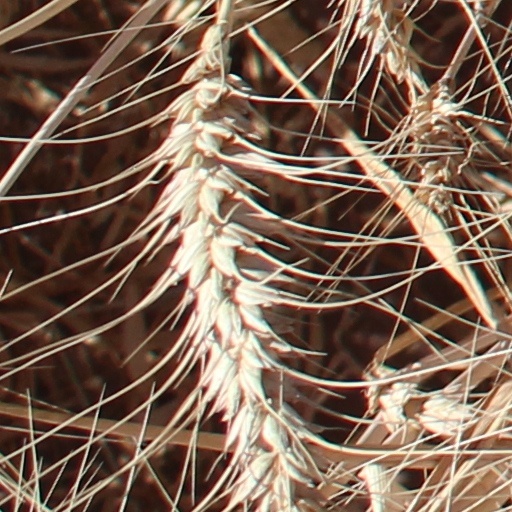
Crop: wheat